Dhemaji Engineering College

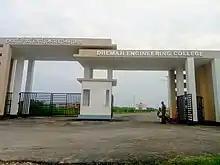
Entrance gate of DEC

The college offers four year B.Tech degree in Computer Science and Engineering, Civil Engineering and Mechanical Engineering affiliated to Assam Science and Technology University.